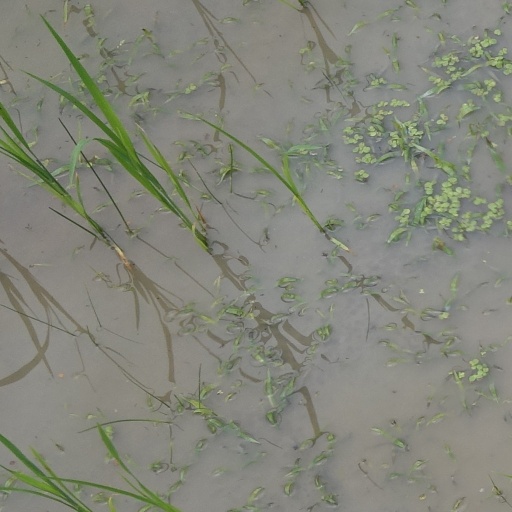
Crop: rice